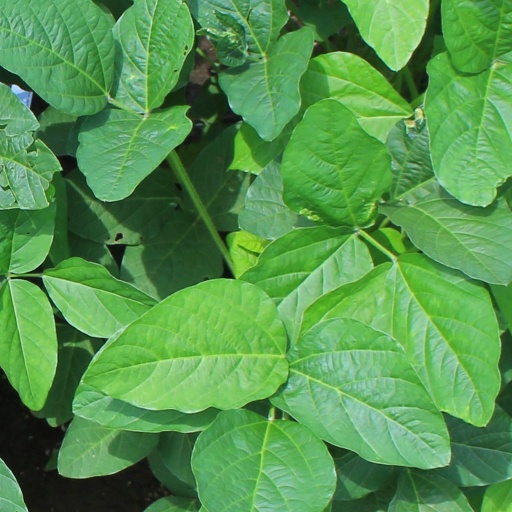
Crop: soybean